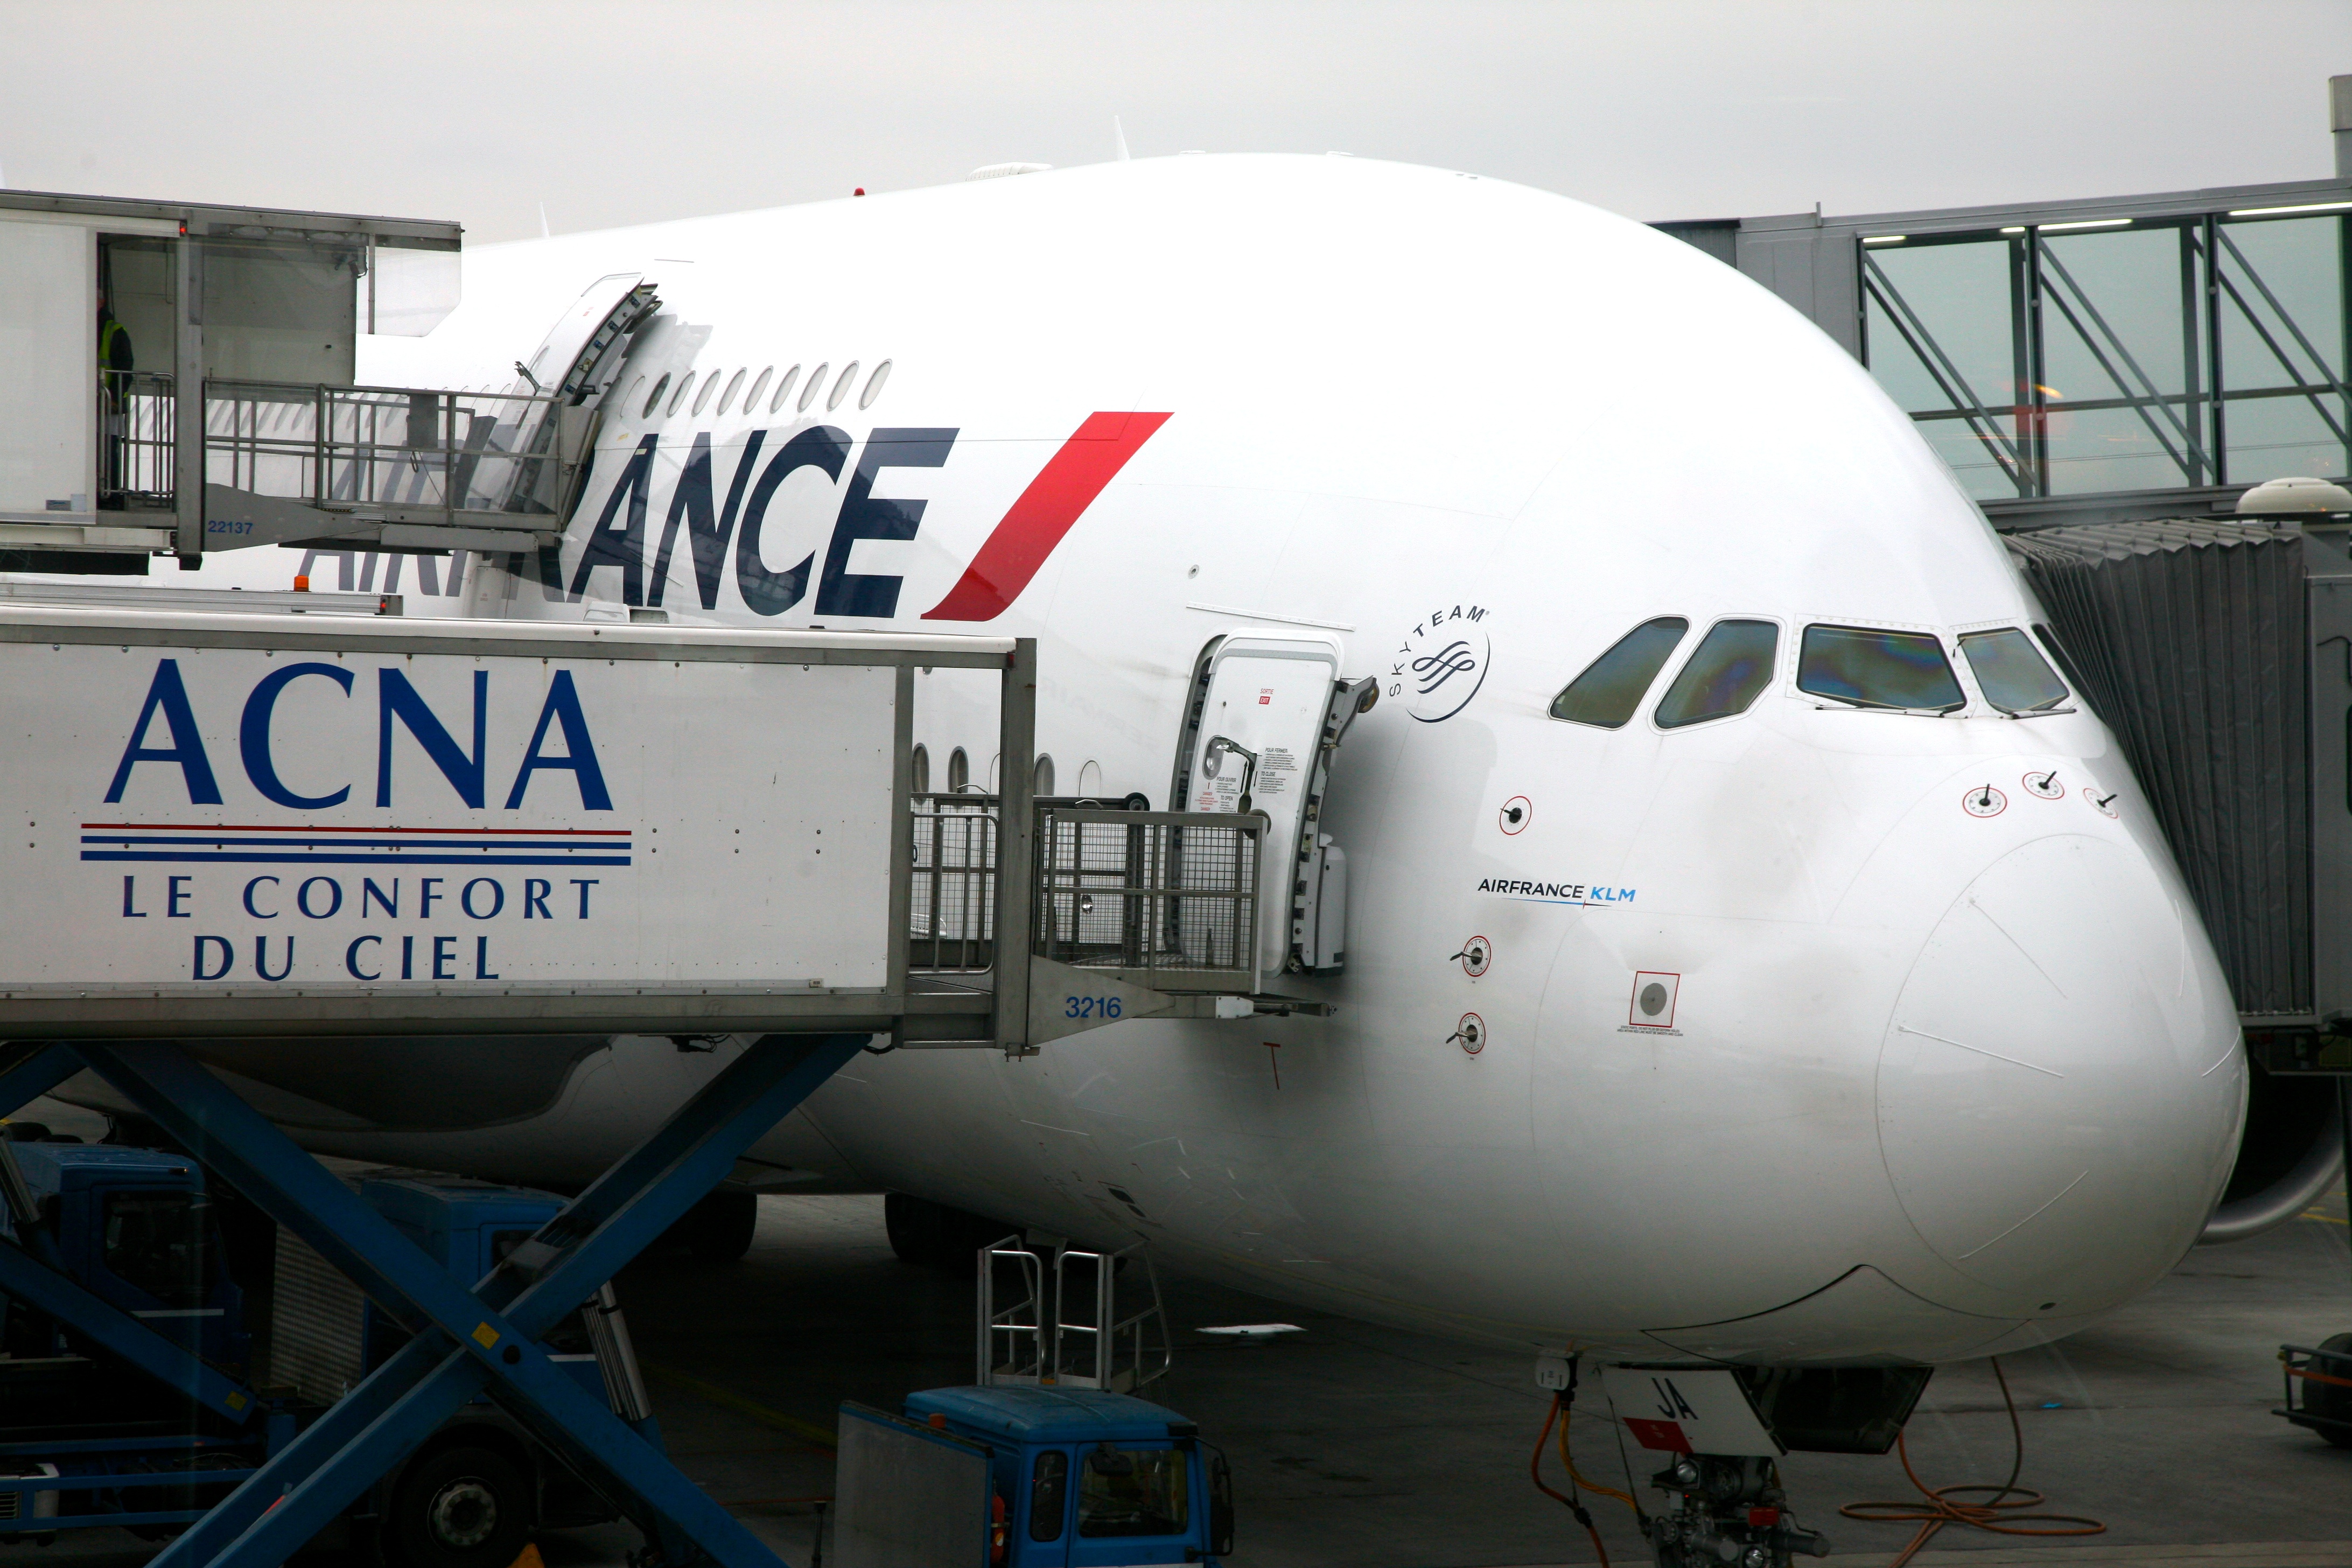
paris, airport, airplane, aircraft, france, vehicle, airline, aviation, flight, piano, craft, avion, boarding, airliner, plan, plano, 5d, airbus, a380, flughafen, letiste, canon5d, lotnisko, boeing, flugzeug, vliegtuig, aeroporto, aeropuerto, flyplass, cdg, charlesdegaulleairport, flygplats, lentokentt, terminal2e, lapanganterbang, aeroportul, airfrance, kone, airbusa380, acna, pesawat, samolot, flyet, avi o, flugv l, m ybay, d zlem, a roport, air force, jet aircraft, boeing 787 dreamliner, boeing 777, boeing 747, boeing 767, atmosphere of earth, wide body aircraft, aerospace engineering, aircraft engine